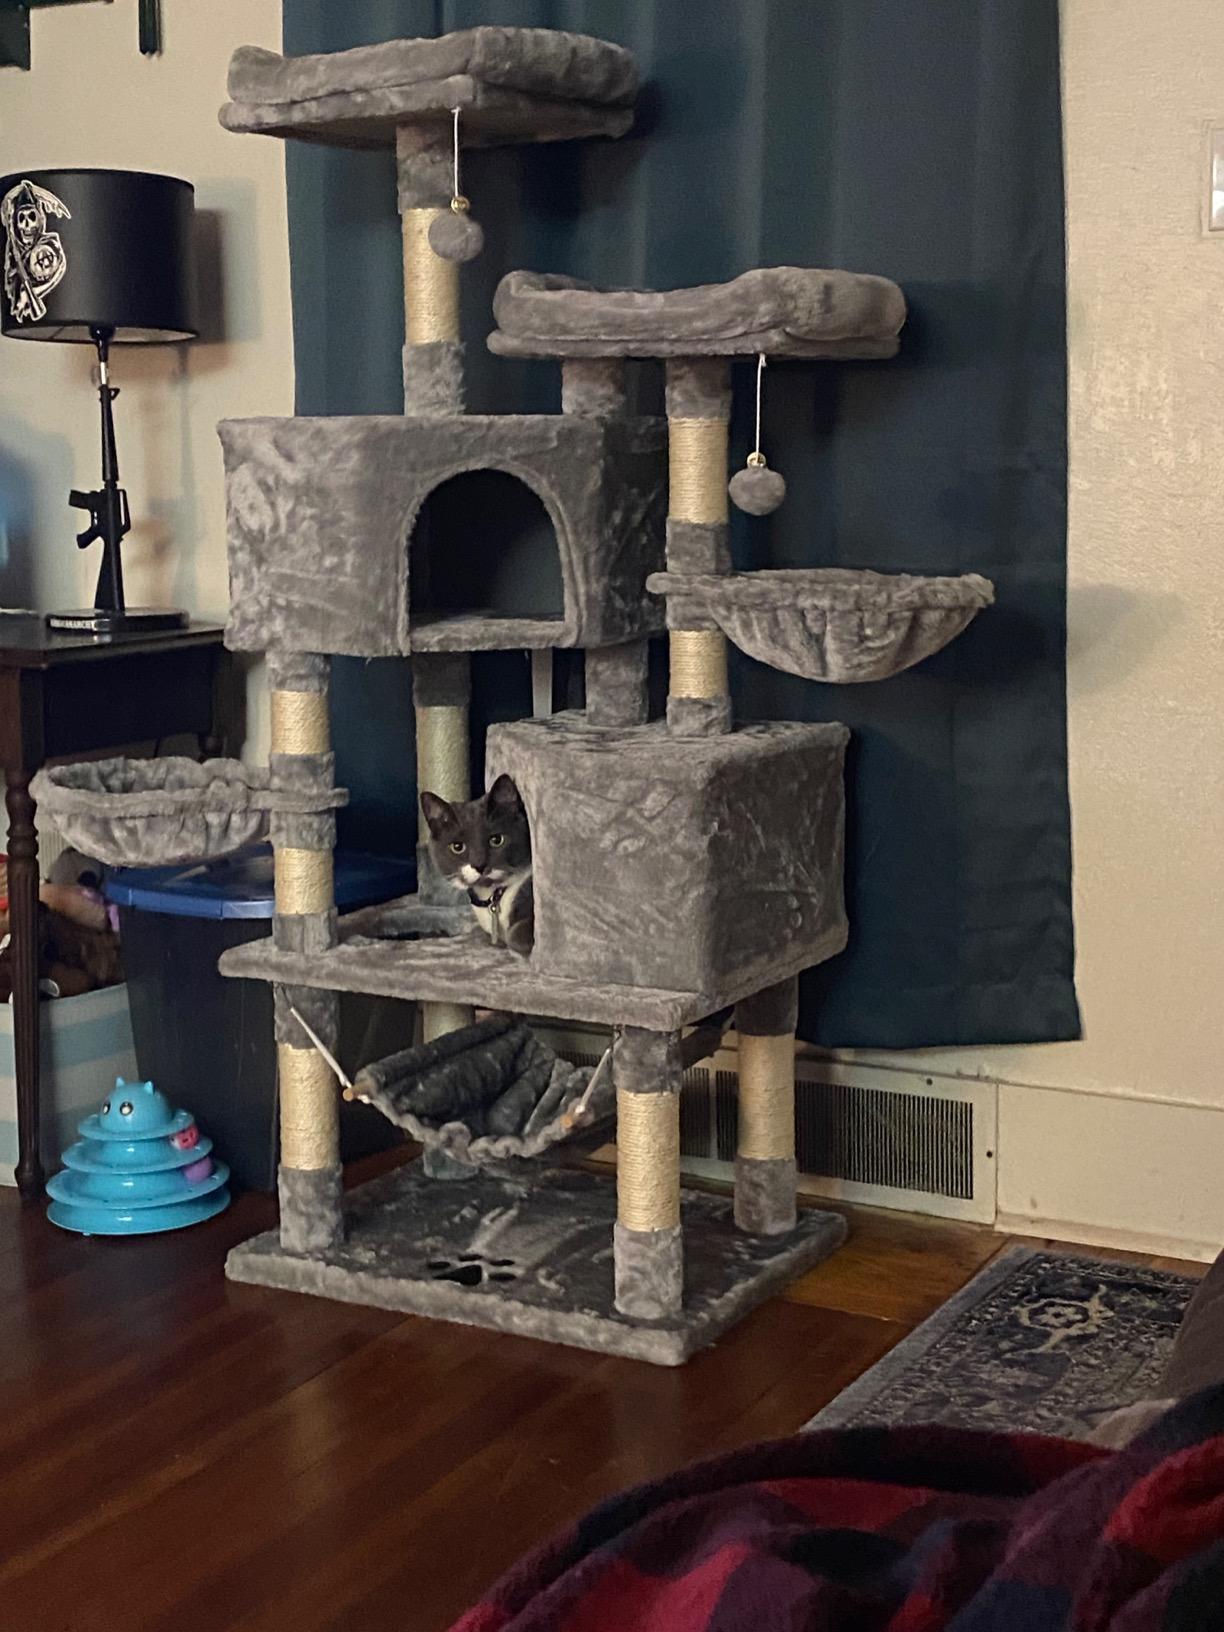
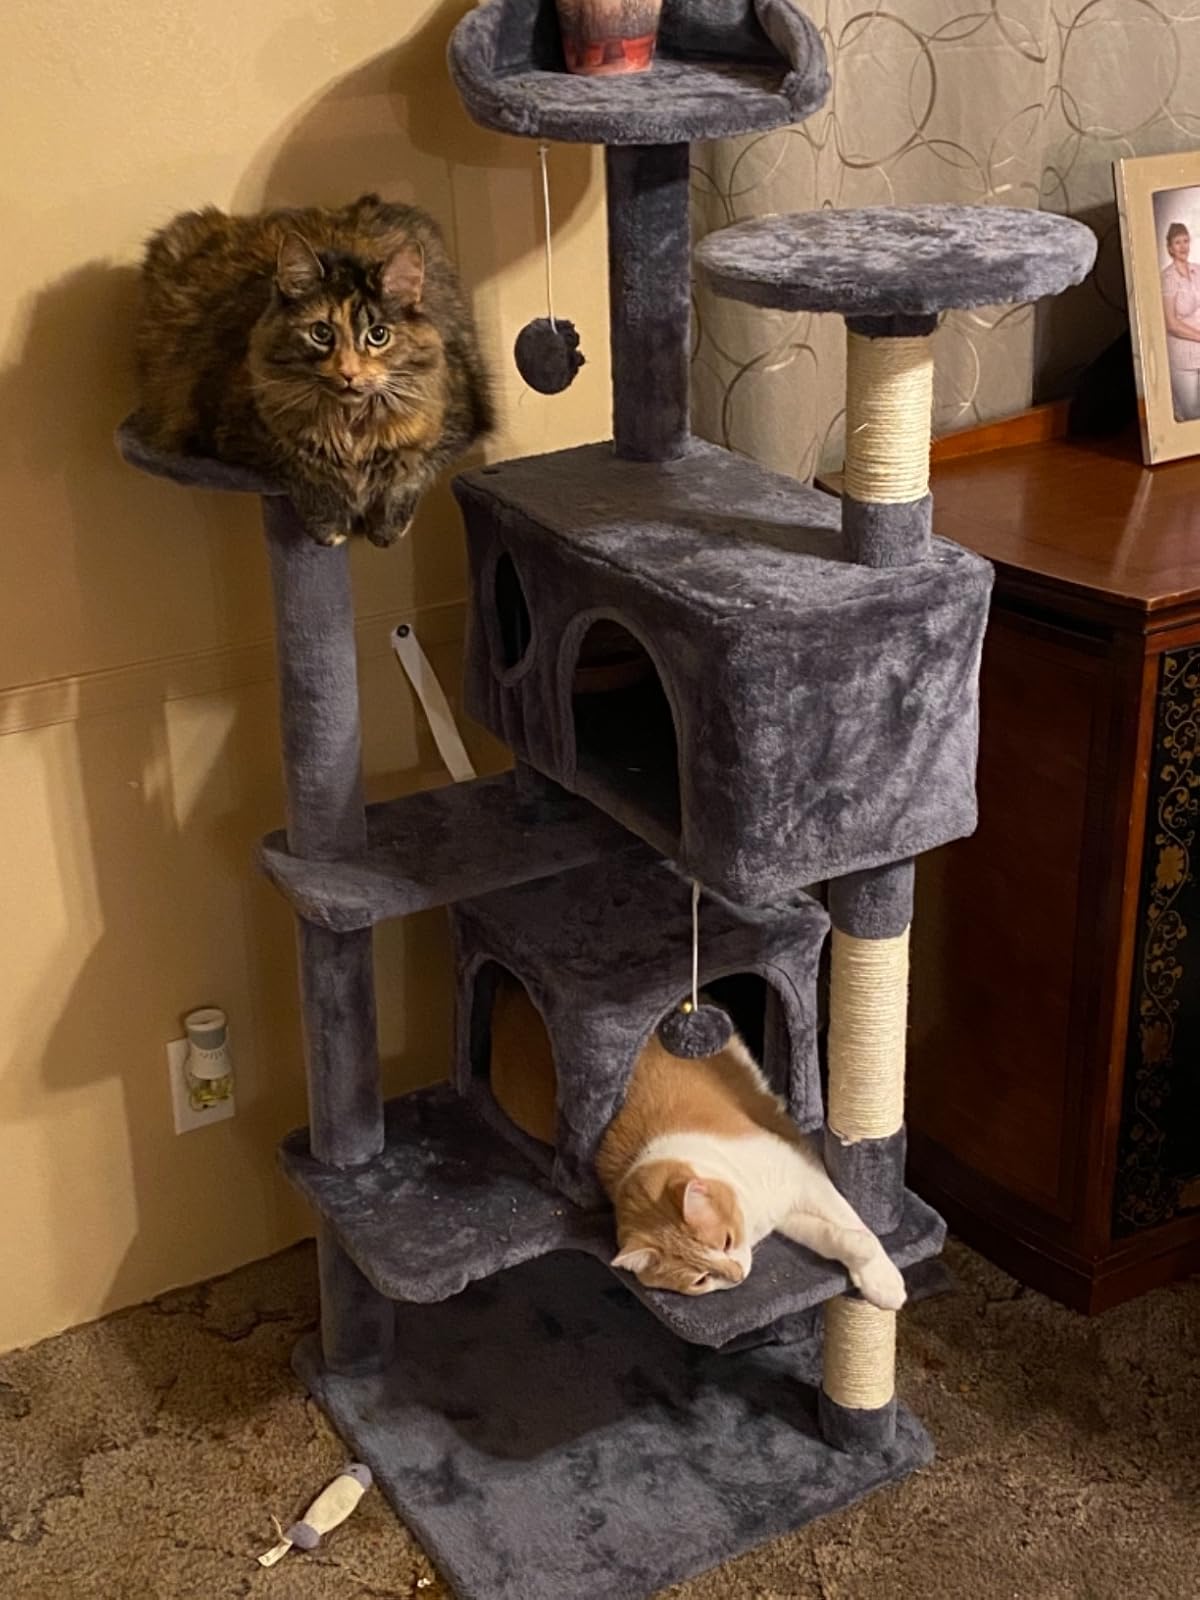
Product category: items_cat tree
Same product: no